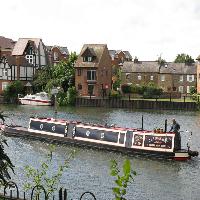
Weather: cloudy or overcast